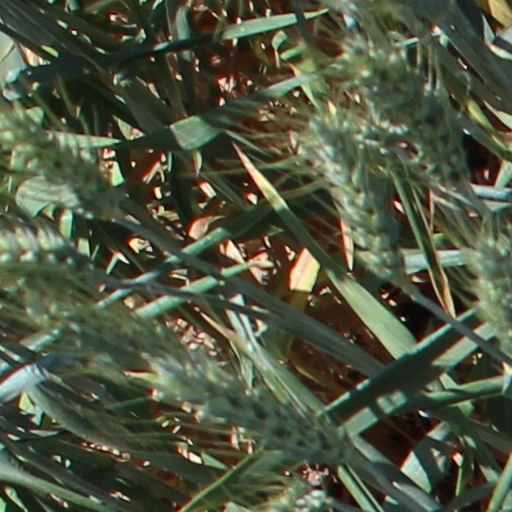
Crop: wheat